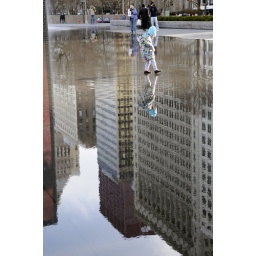
A young girl walks through the water in Millennium Park, Saturday April 4th.